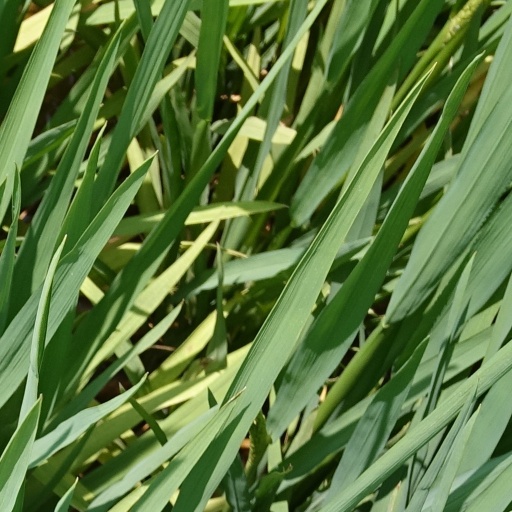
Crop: rice